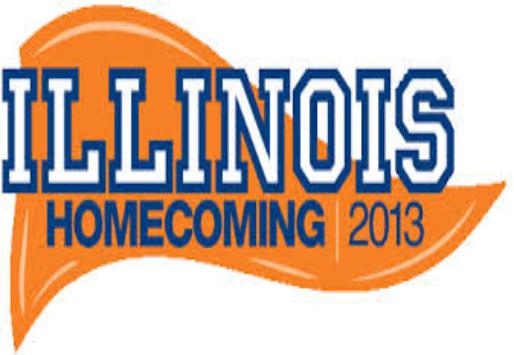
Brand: Illinois
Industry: Others